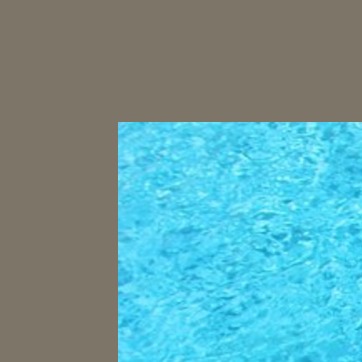
Material: water